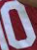
Number: 0